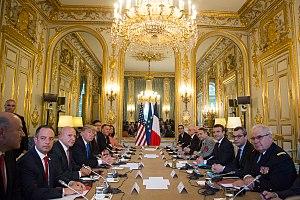
Le cabinet du président de la République française constitue l'équipe de conseillers au service du chef de l'État français pour assister ce dernier dans ses prises de décisions.
Pierre Le Jolis de Villiers de Saintignon, dit Pierre de Villiers, est un militaire français, né le 26 juillet 1956 à Boulogne. Général d'armée, il est chef d'État-Major des armées de 2014 à 2017, après avoir été major général des armées. Il démissionne de ses fonctions à la suite d'un désaccord sur le budget des armées françaises.
Alexis Kohler, né le 16 novembre 1972 à Strasbourg, est un haut fonctionnaire français.
Le président de la République française est le chef de l'État en France, exerçant les plus hautes fonctions du pouvoir exécutif de la République.